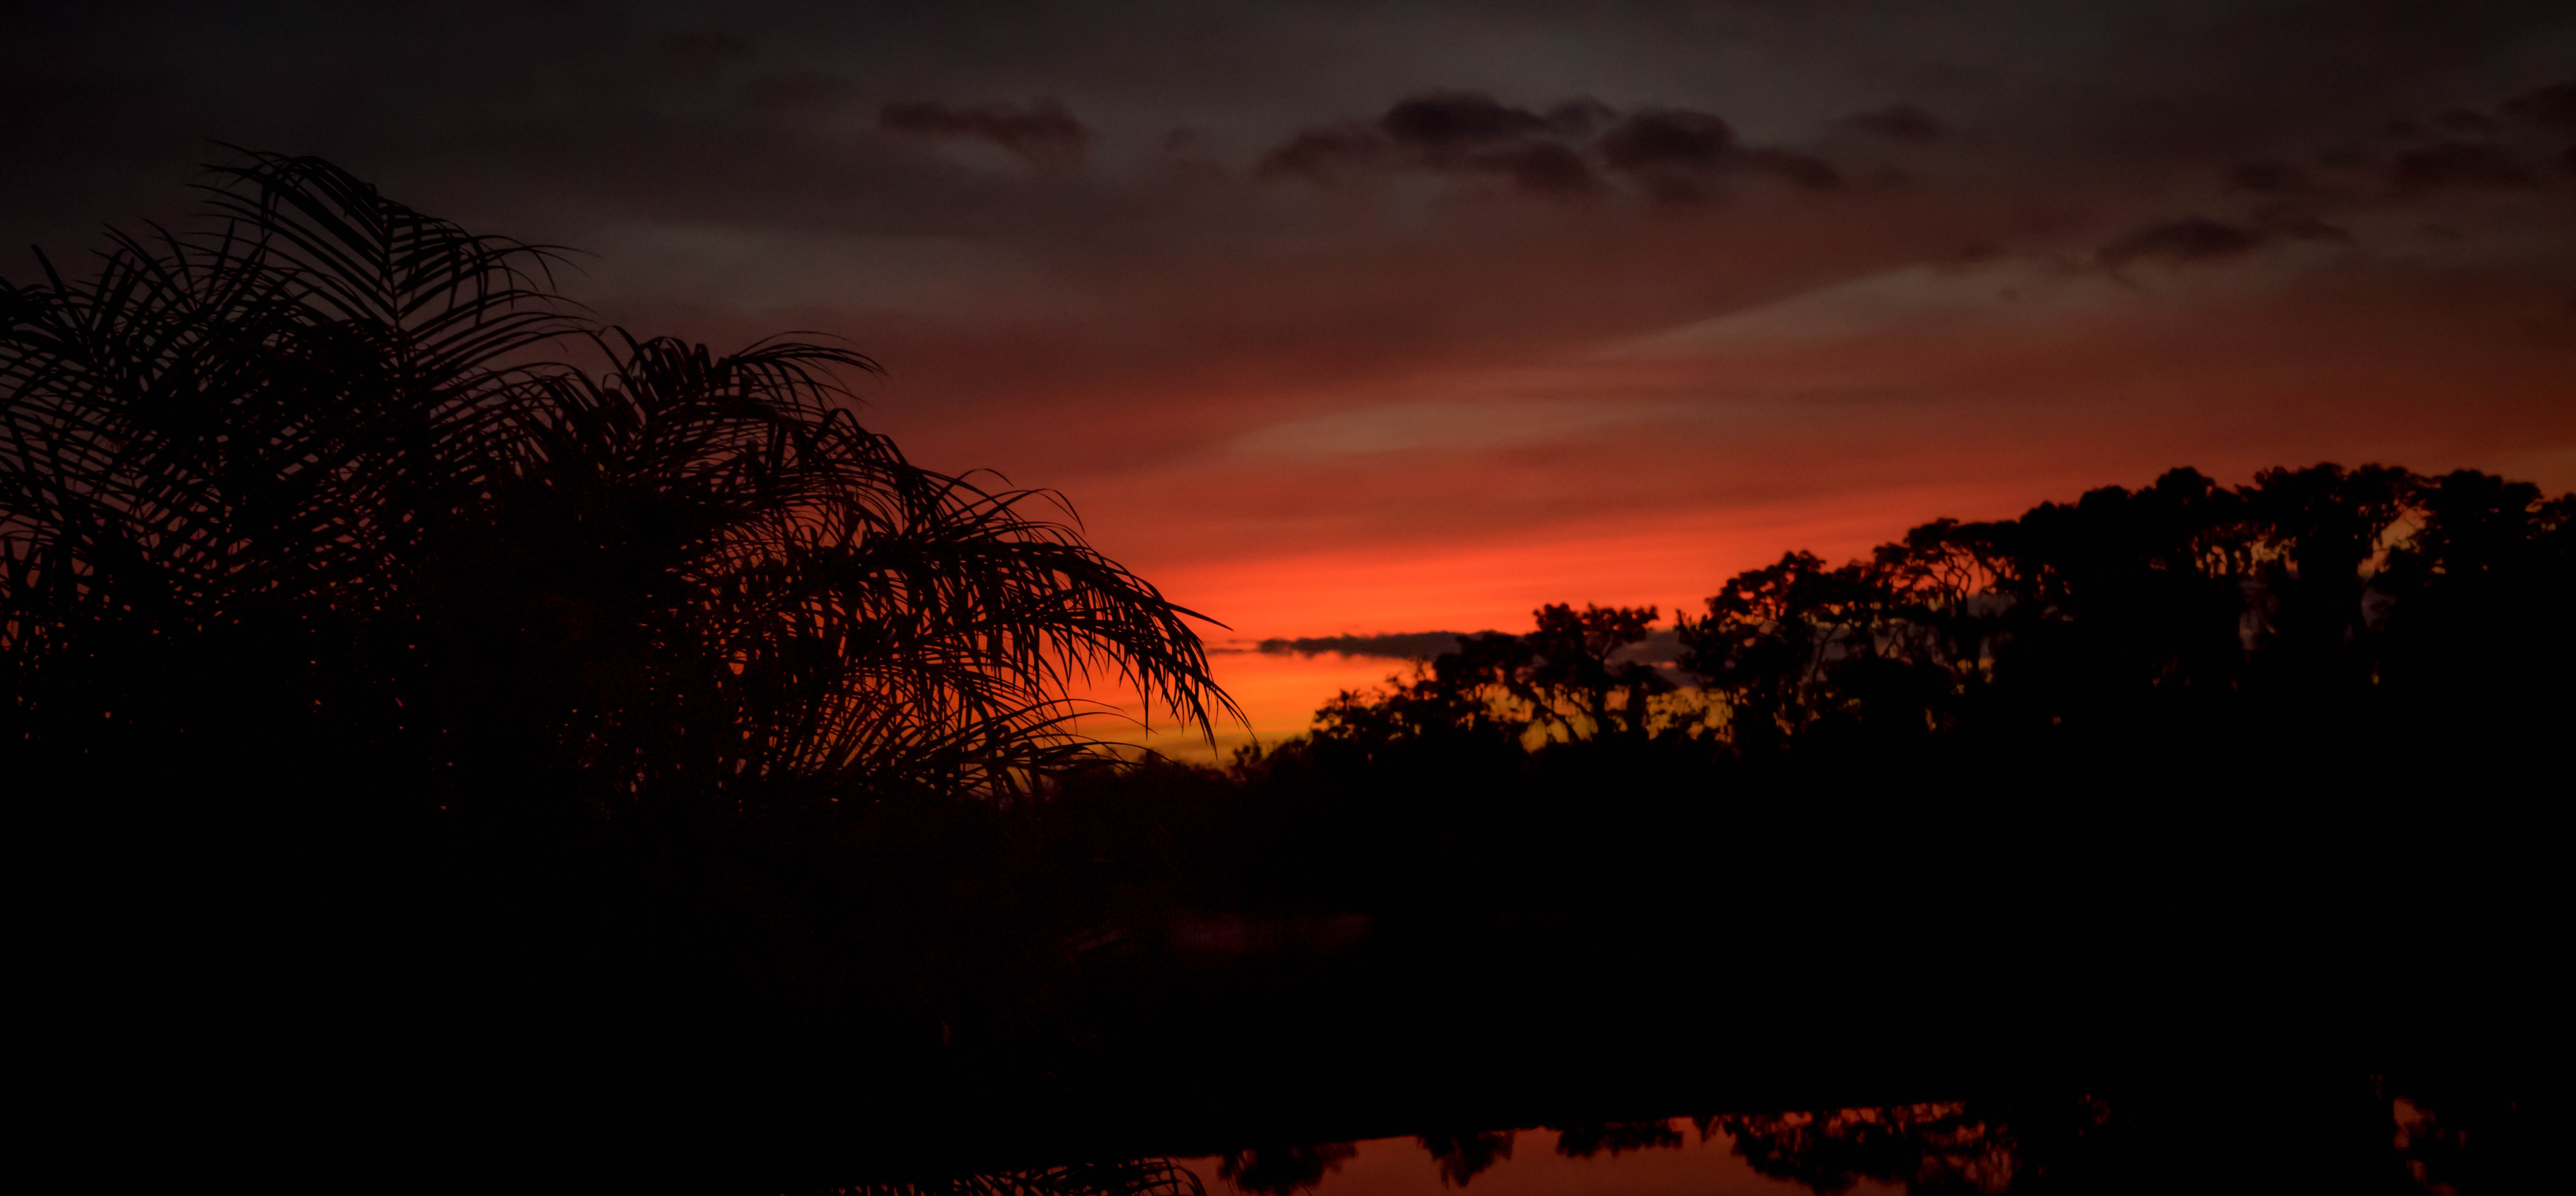
cloud, sky, sunrise, sunset, night, morning, dawn, atmosphere, dusk, evening, darkness, colorful, scene, palm trees, florida, afterglow, red sky at morning